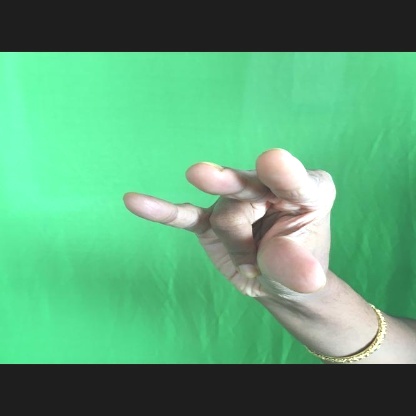
Mudra: Kangulam